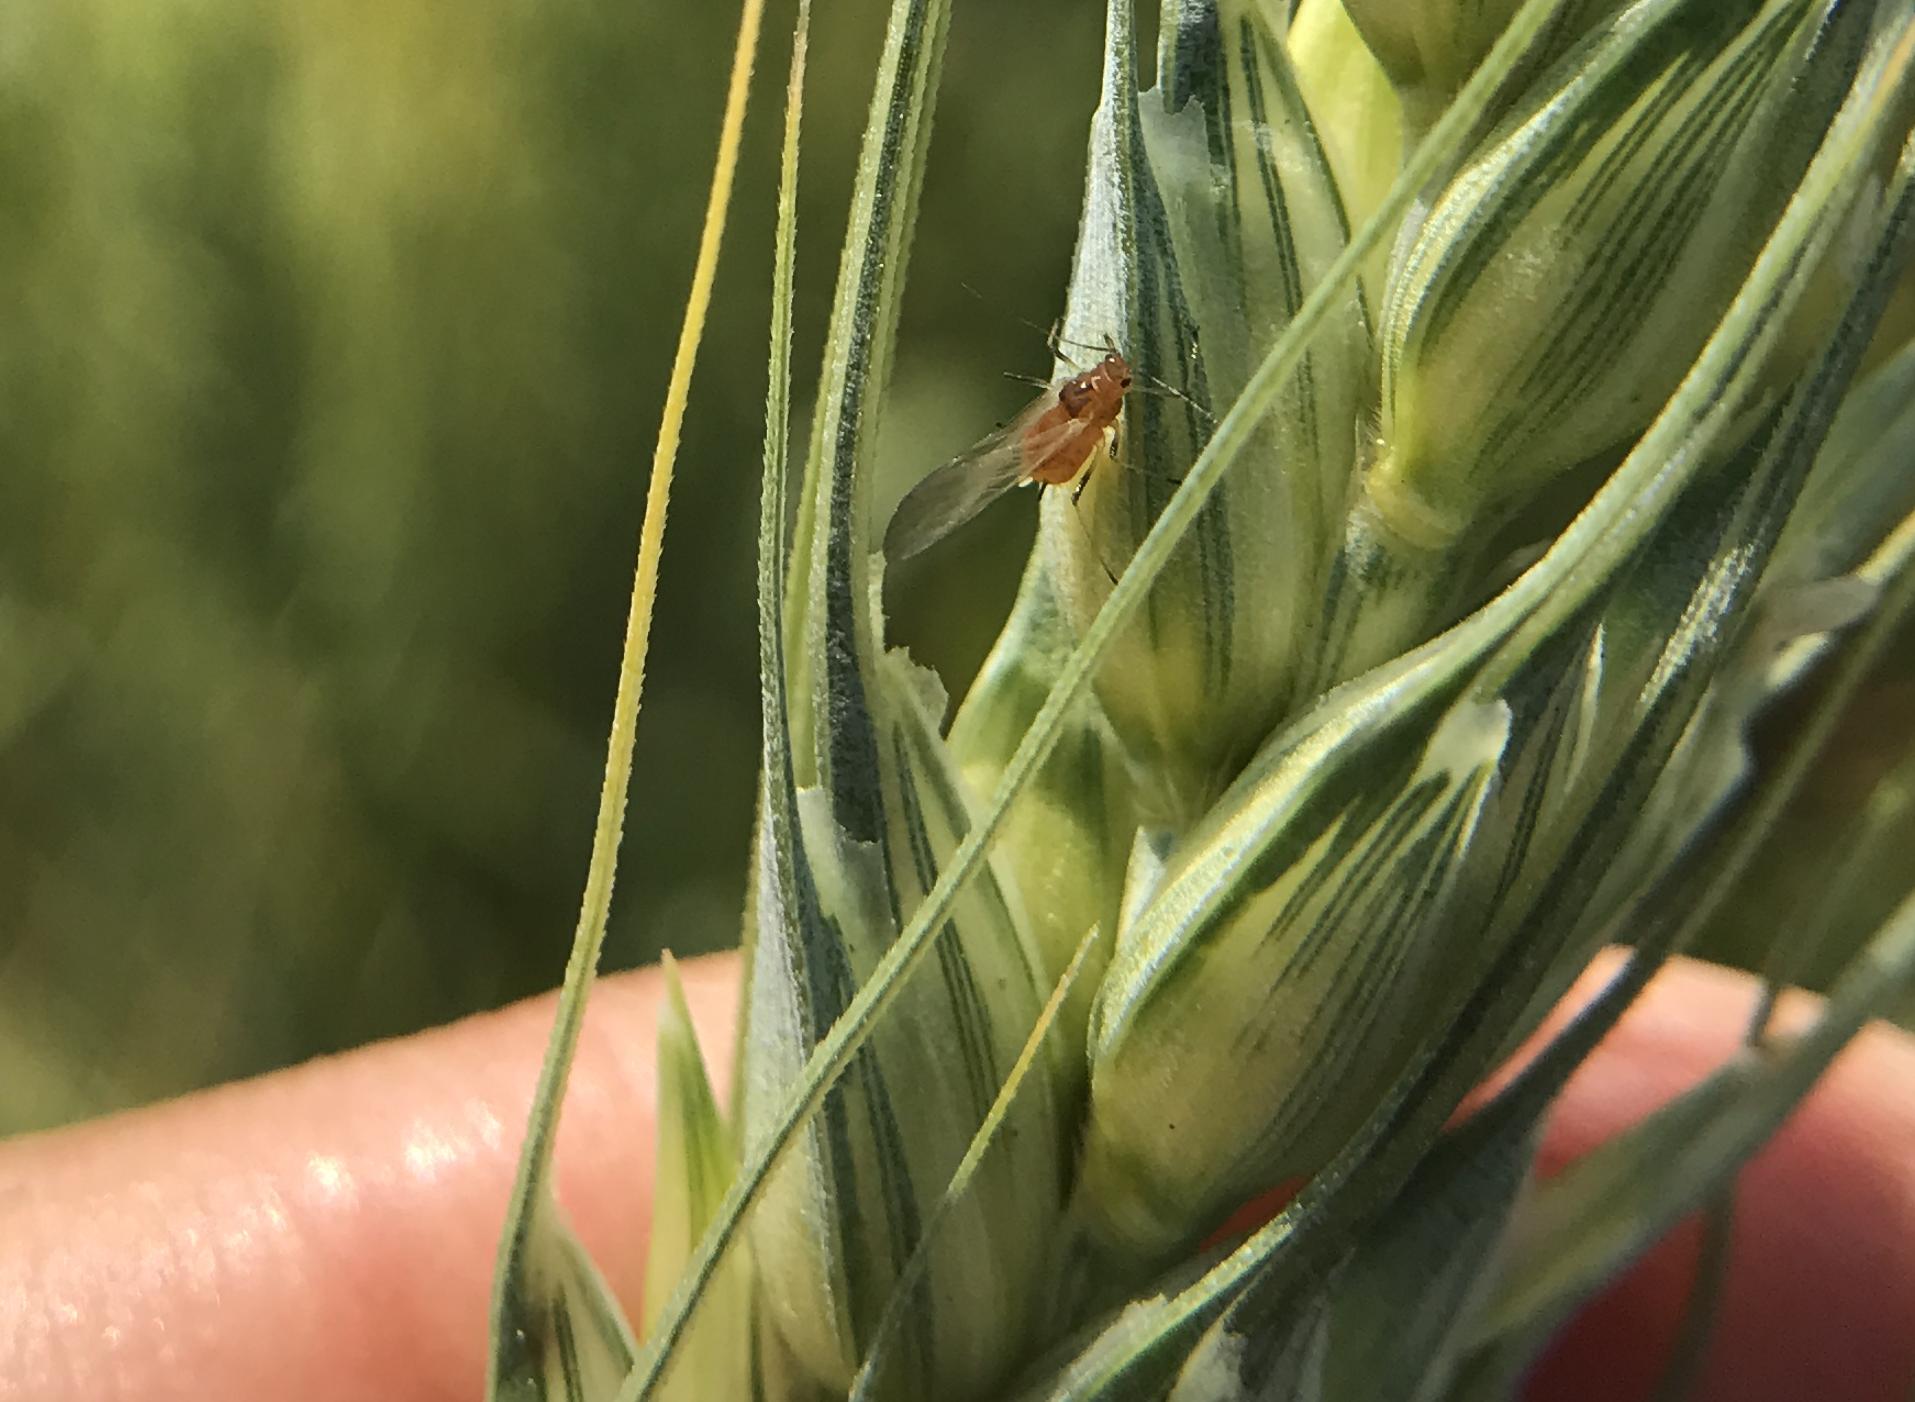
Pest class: english_grain_aphid